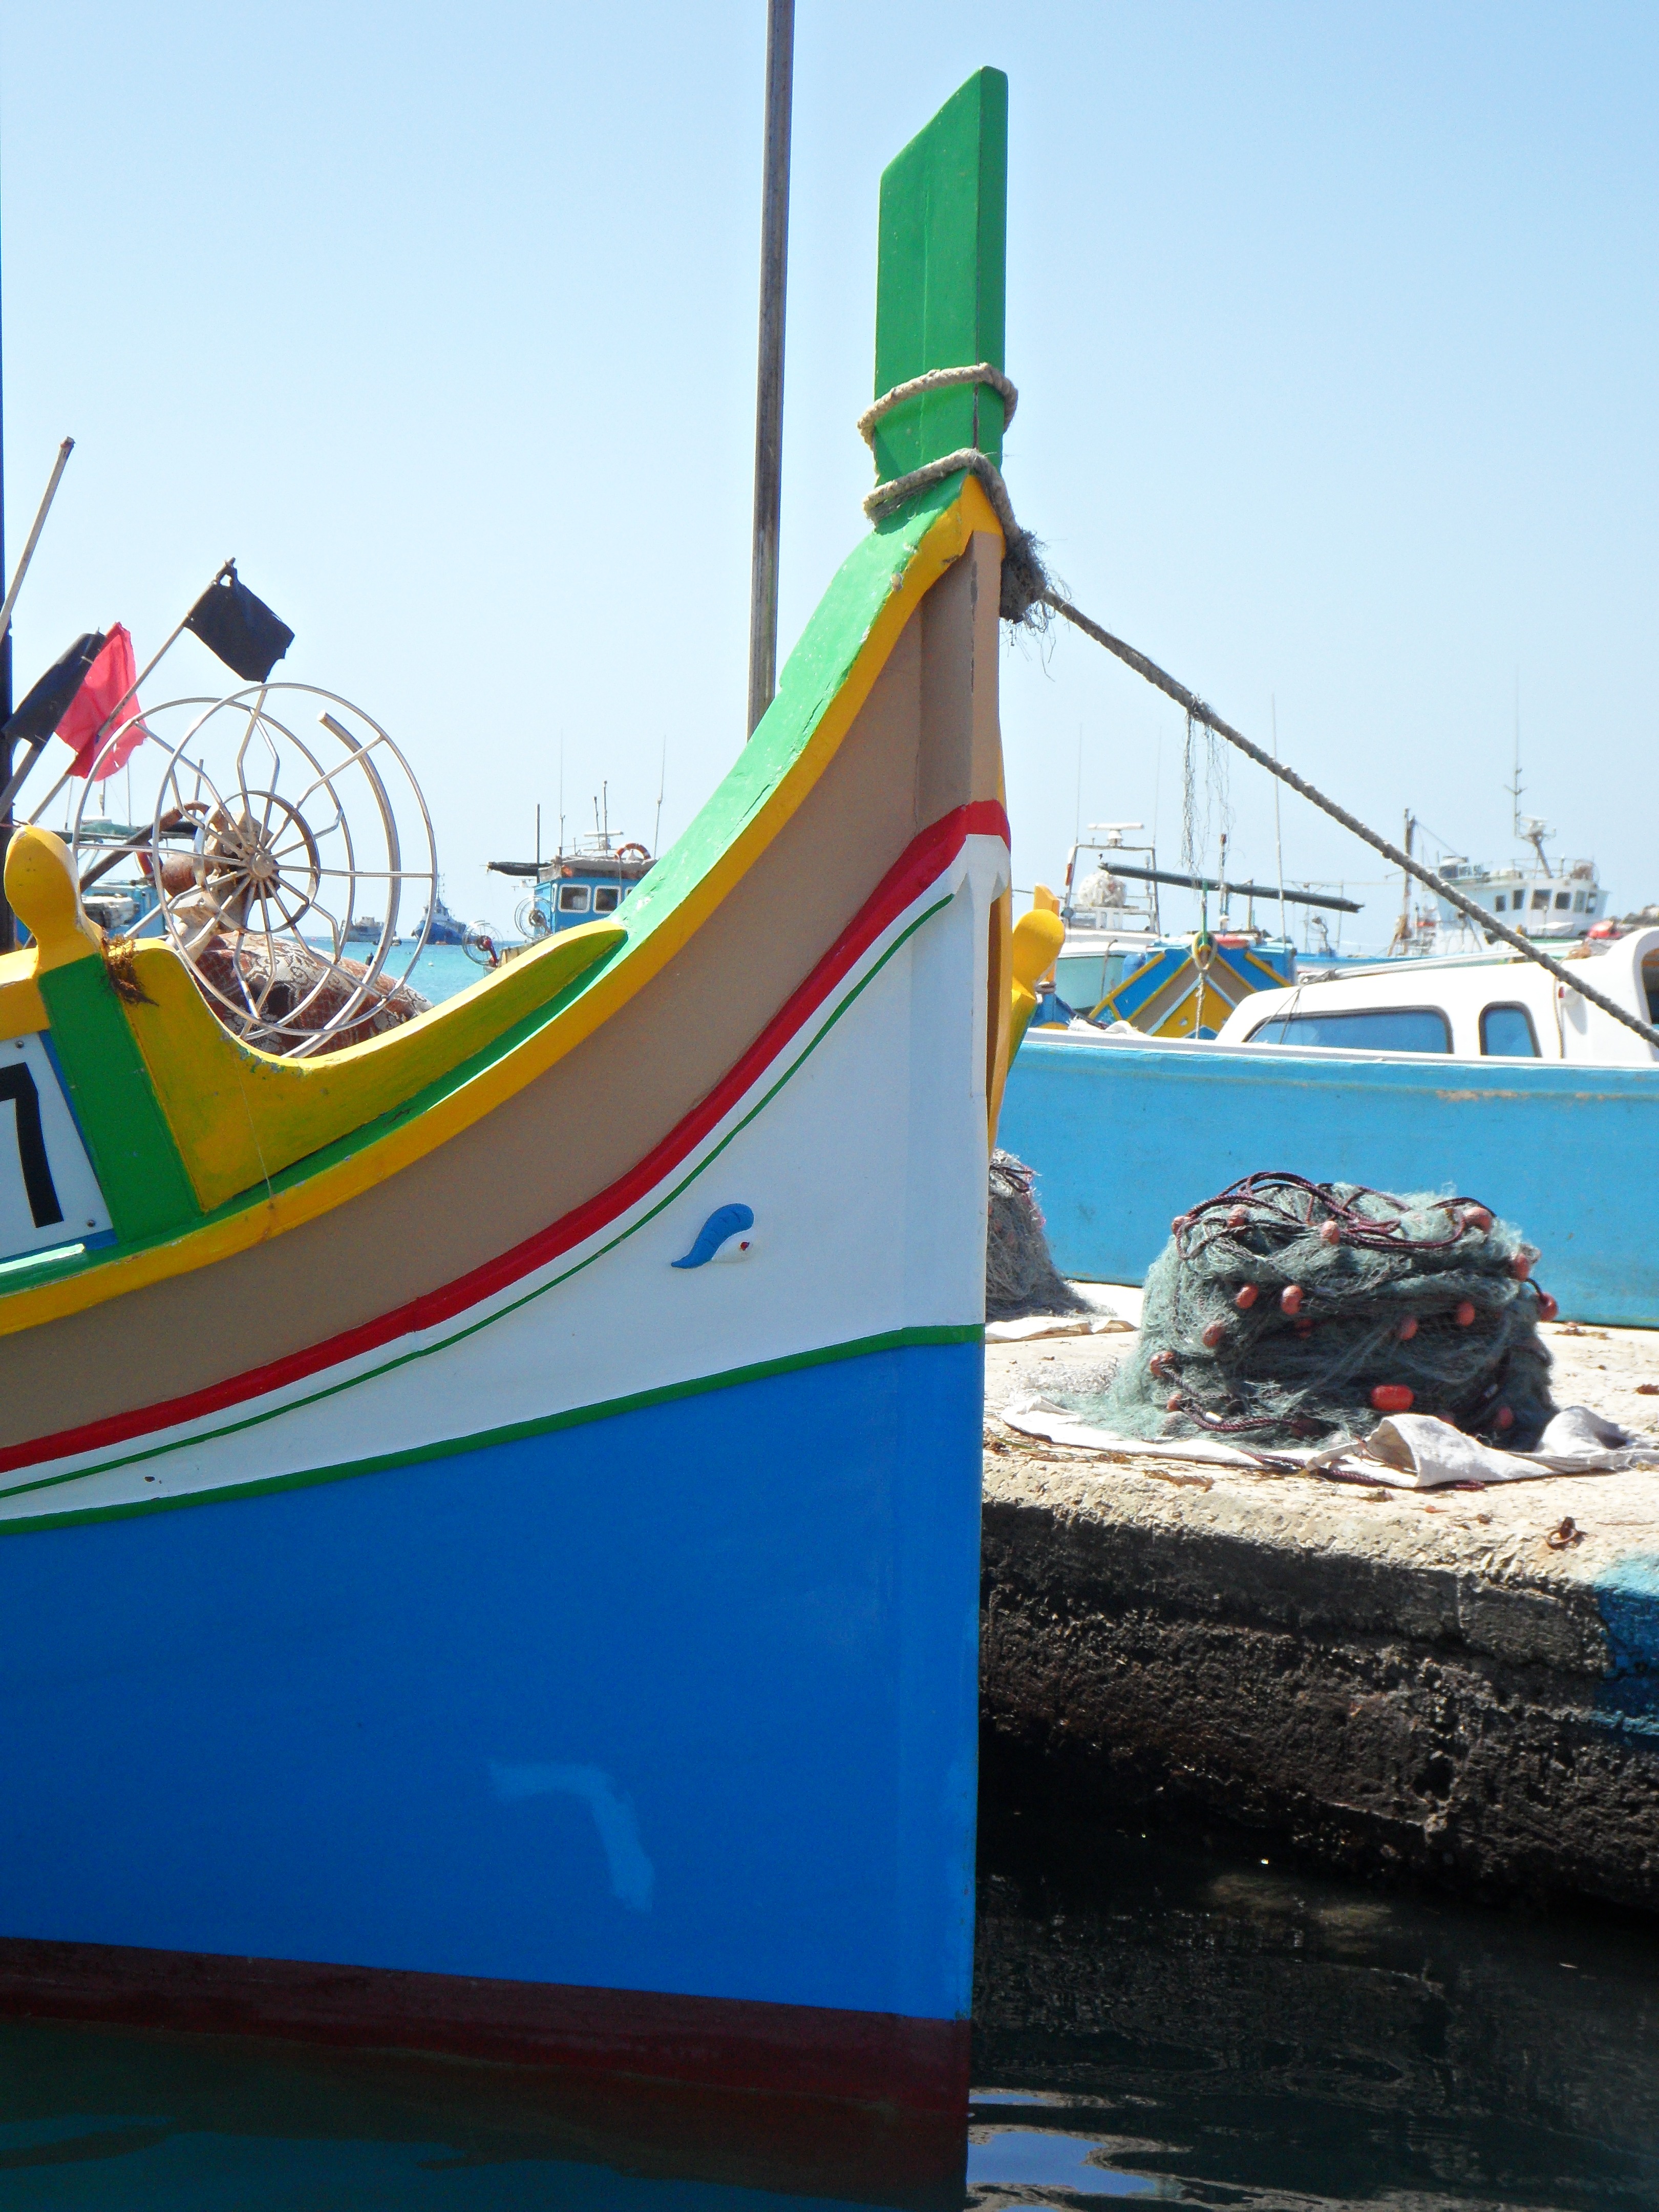
sea, boat, vehicle, mast, port, colorful, sailboat, fishing boat, sail, picturesque, malta, watercraft, fishing boats, luzzu, marsaxlokk, uzzus